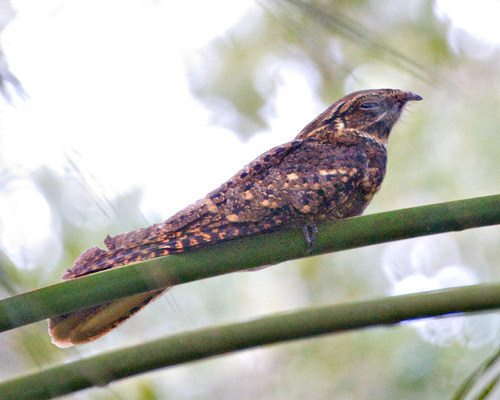
this bird is speckled black , brown and off white. the retrices are the most distinctive, as they seem very thick.
a long exotic colored bird with red yellow and dark grey polka dots on all of its feathers, and a red nape.
this bird has a short black beak with orange brown and light brown feathers with a long tail.
this bird is brown speckled with black, has a long tail and a short pointed bill.
this bird has a brown crown, a spotted back, and a brown billthe is colorful bird has a brown and orange spots on its wingsa colorful bird that has brown, a lighter brown and yellow and white speckled color throughout.
this is a very unusual bird with colorful spots.
this brightly purple speckled bird has a purple spotted bill.
this bird is brown with black and has a very short beak.
Species: Chuck Will Widow